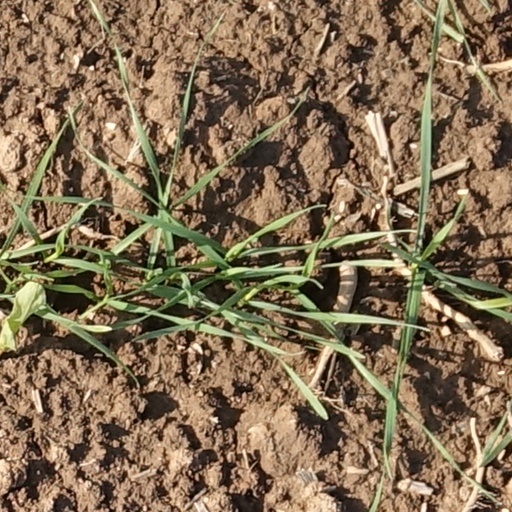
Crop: wheat